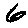
Label: 6